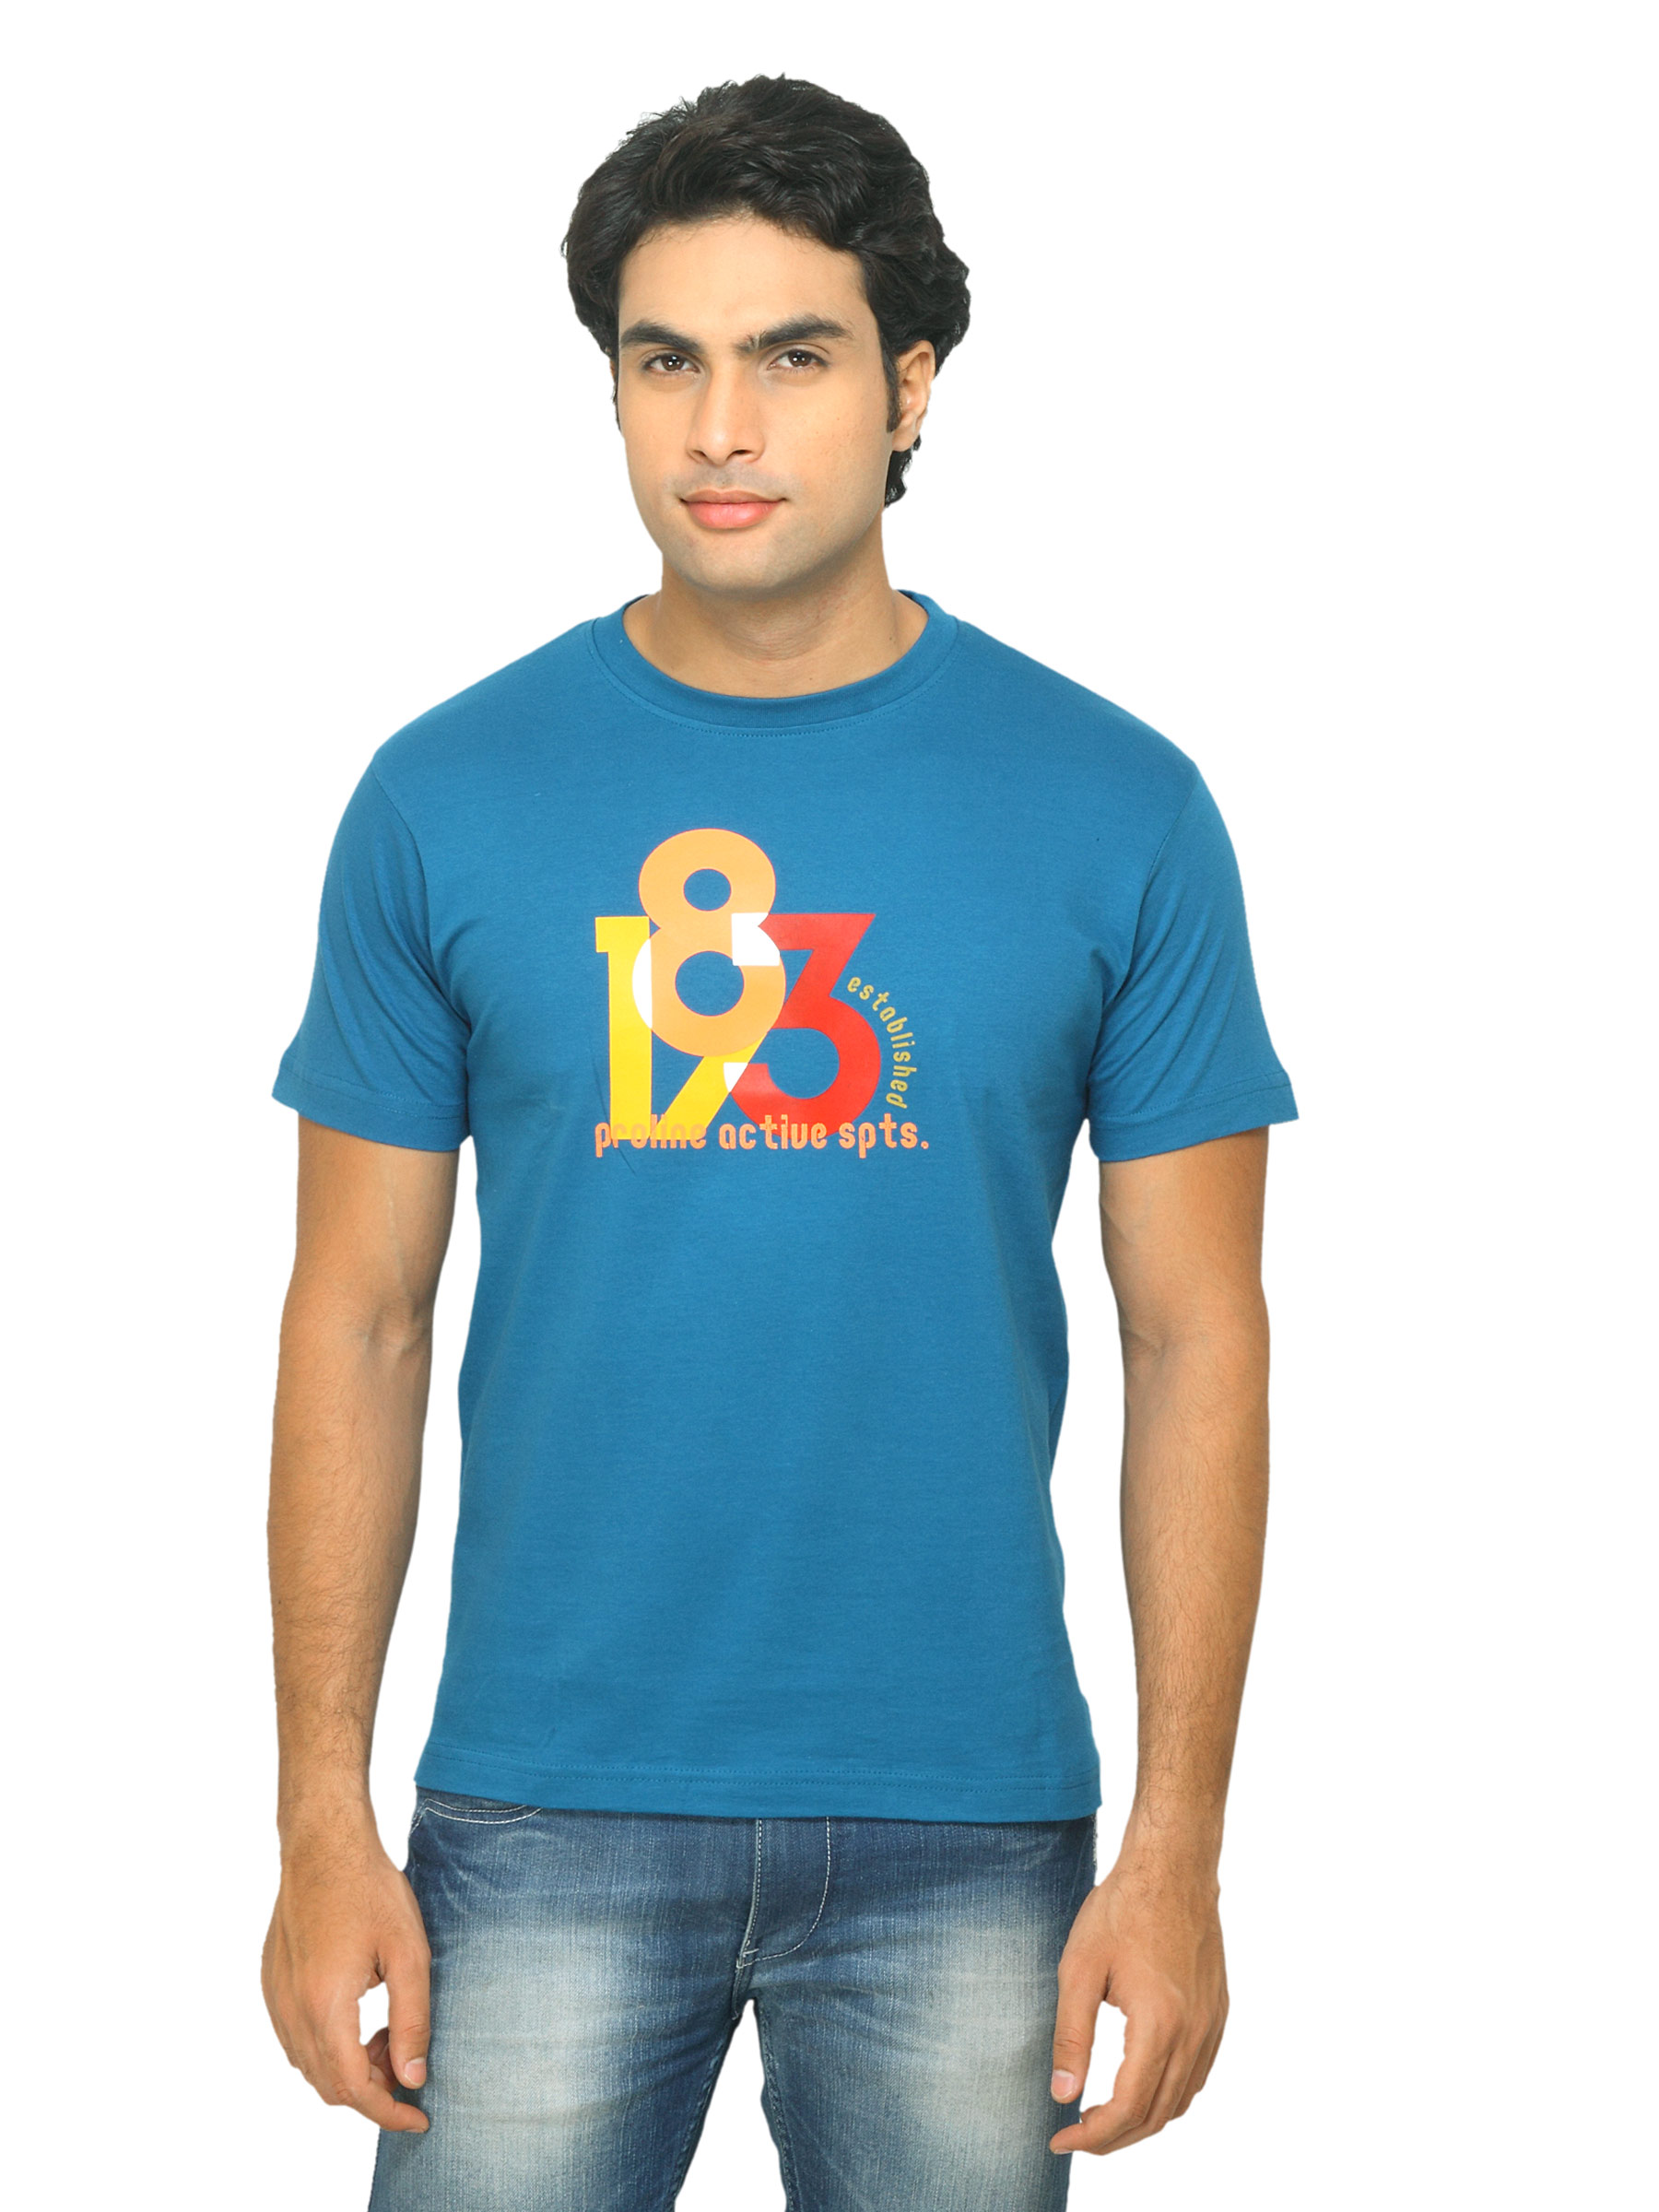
Proline Men Blue T-shirt with Printed Detail
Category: Apparel / Topwear / Tshirts
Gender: Men
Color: Blue
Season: Summer 2012
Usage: Casual